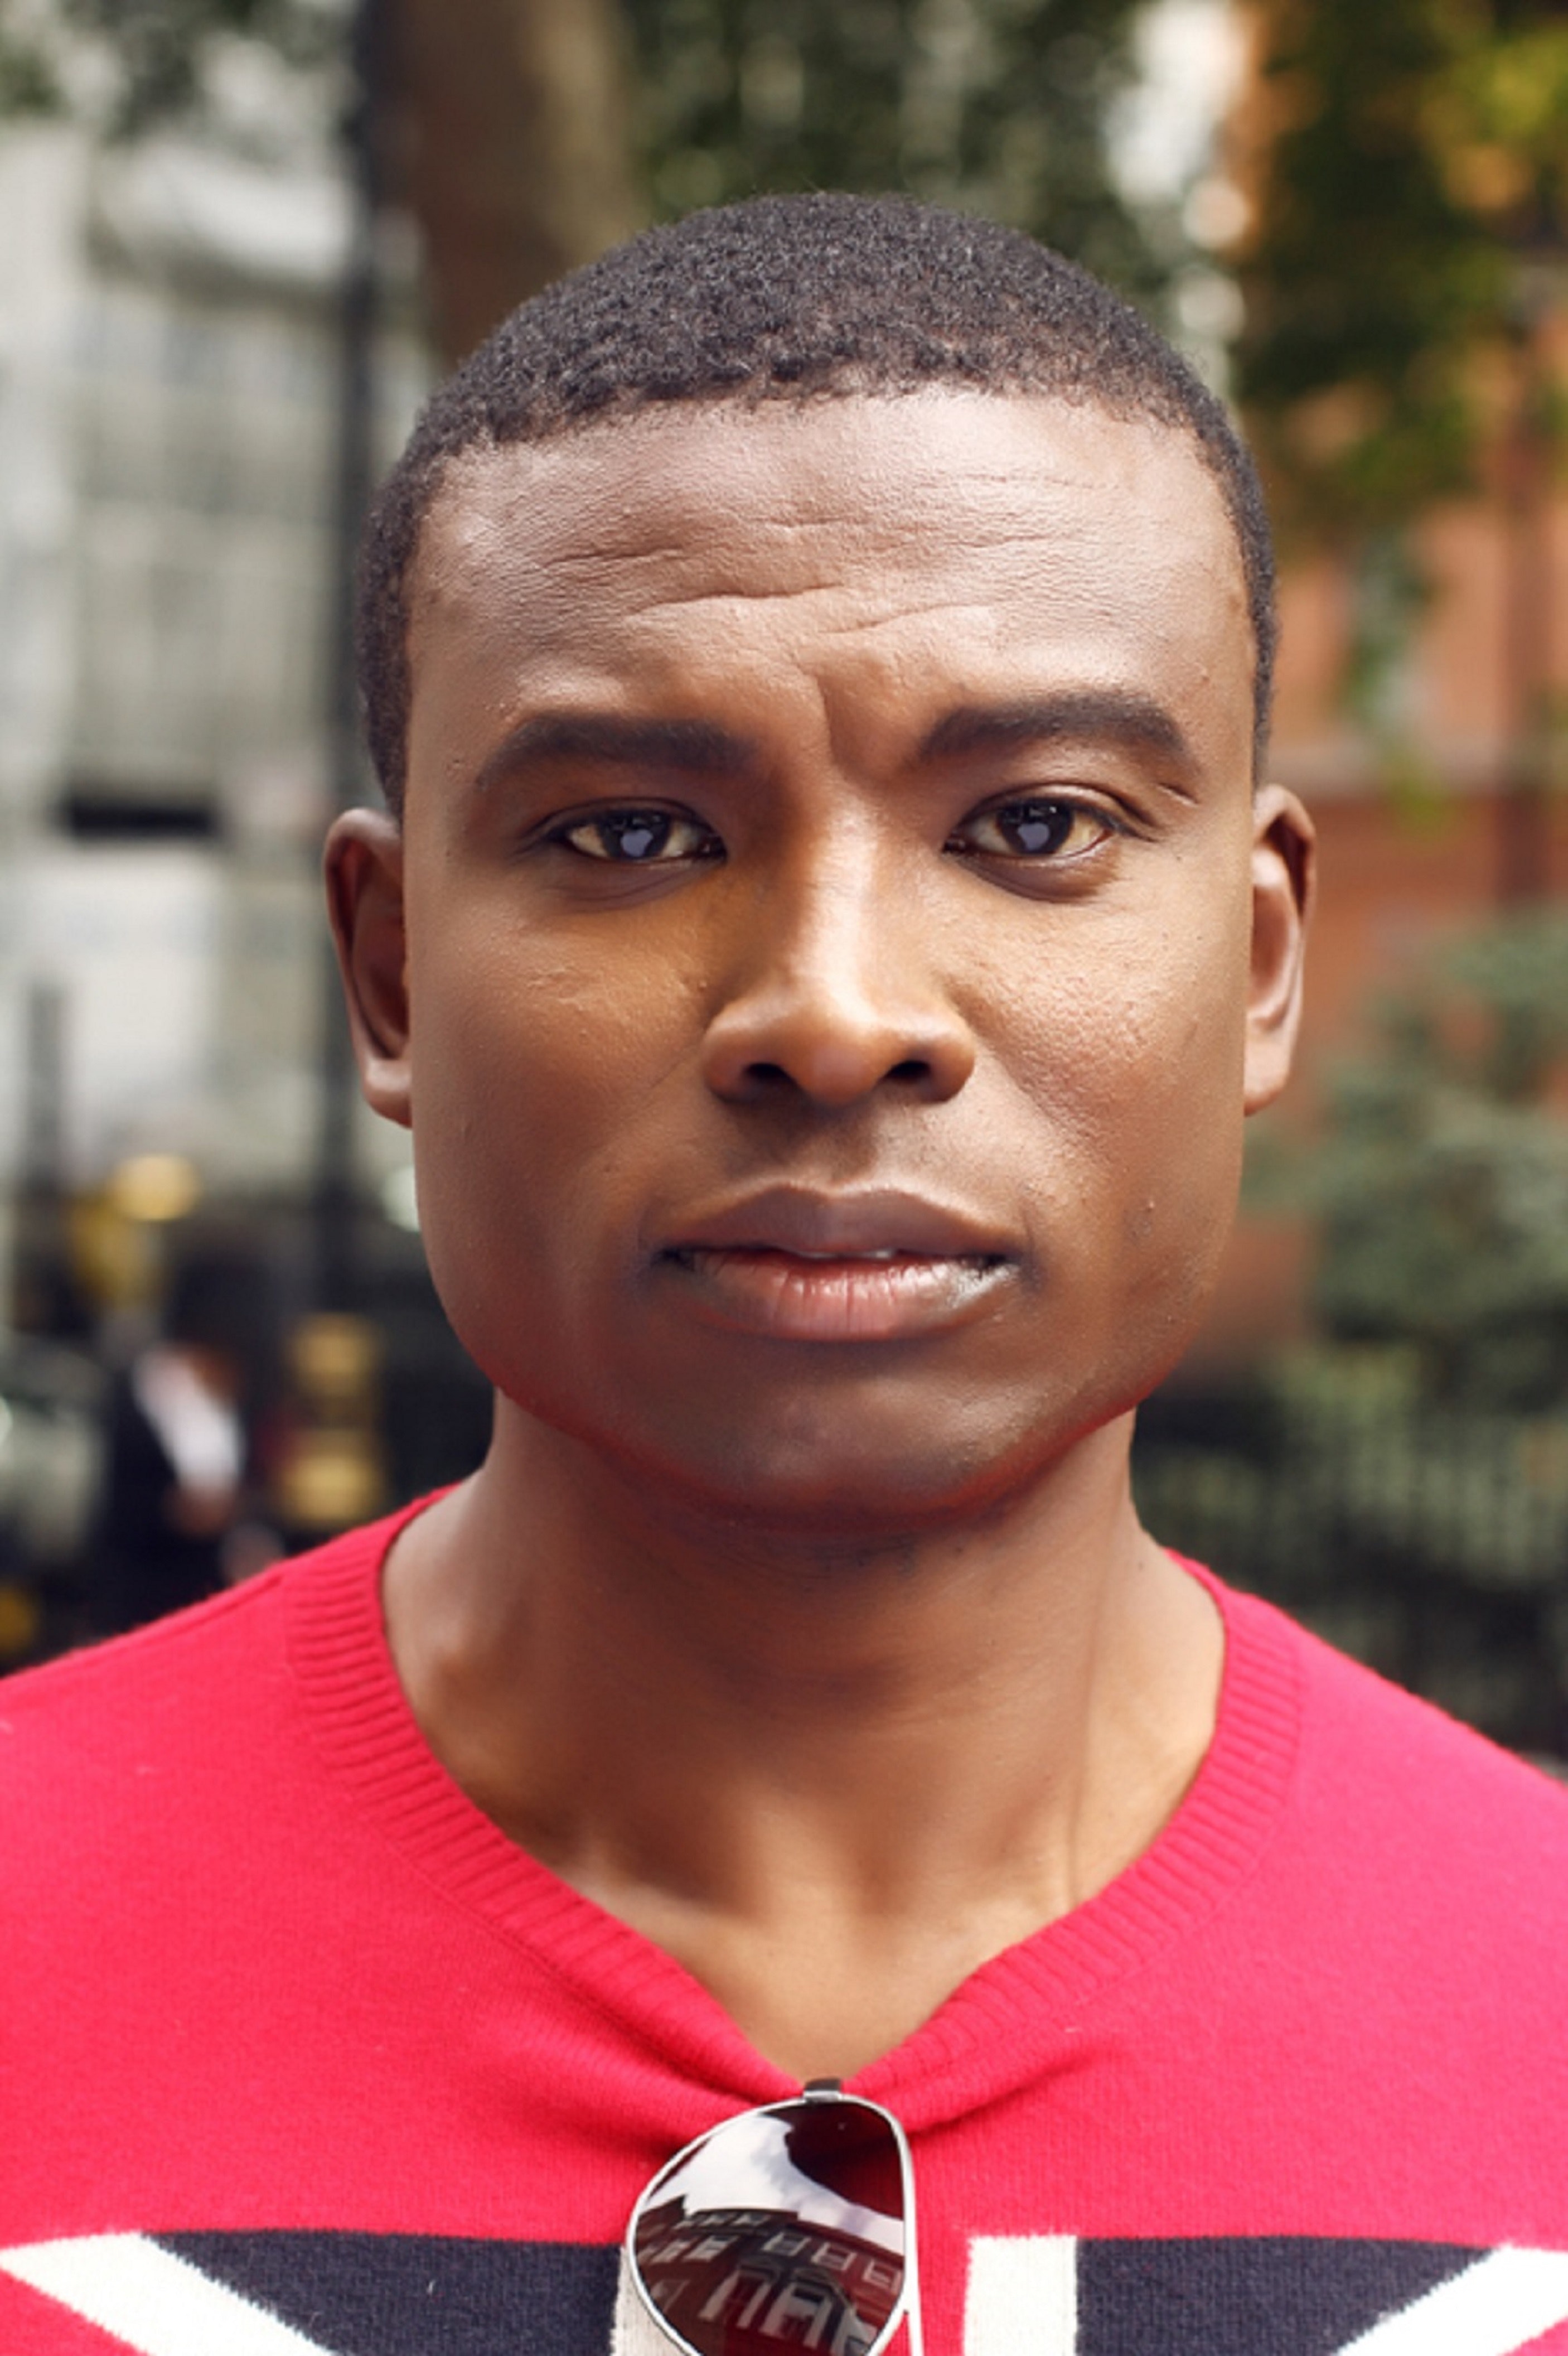
hair, face, forehead, hairstyle, eyebrow, lip